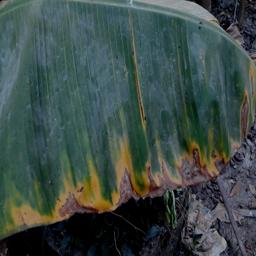
Label: POTASSIUM DEFICIENCY